Strawberry Hill House

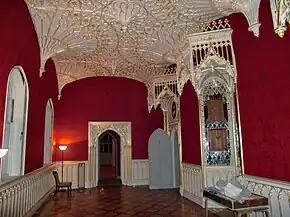
The Gallery, Strawberry Hill House, Richmond Upon Thames

One particular attraction of Walpole's gardens was a Rococo garden seat carved to resemble a large sea shell. "This shell was one of Mr. Walpole's favourite inventions – for Strawberry Hill was crammed with inventions and contrivances. It was a seat in the form of a huge bivalve of a species not easily recognized, which generally elicited a vast amount of wonder and admiration from his visitors". This bench, a rustic cottage, and a chapel in the woods show Walpole's charmingly eccentric taste.